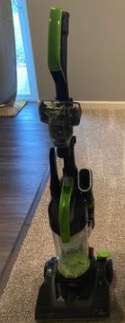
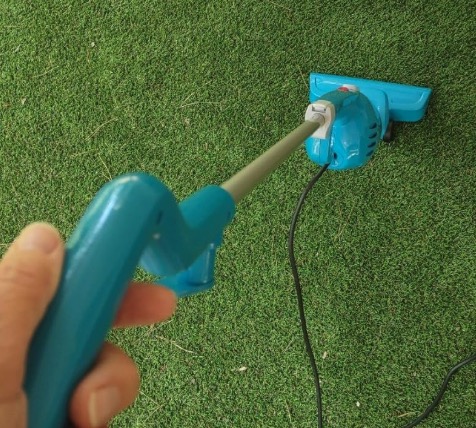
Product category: items_vacuum
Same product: no